Vinson Massif

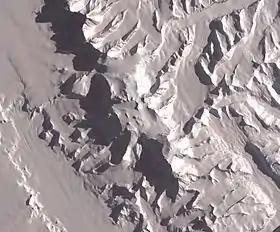
November 2002 NASA image of Vinson Massif from space

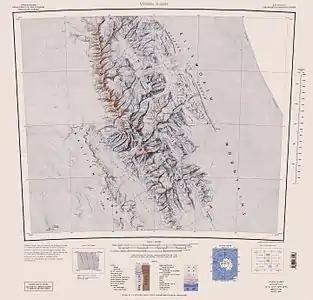
Map of central and southern Sentinel Range, Ellsworth Mountains with Vinson Massif.

Vinson Massif is a large mountain massif in Antarctica that is long and wide and lies within the Sentinel Range of the Ellsworth Mountains. It overlooks the Ronne Ice Shelf near the base of the Antarctic Peninsula. The massif is located about from the South Pole. Vinson Massif was discovered in January 1958 by U.S. Navy aircraft. In 1961, the Vinson Massif was named by the Advisory Committee on Antarctic Names (US-ACAN), after Carl G. Vinson, United States congressman from the state of Georgia, for his support for Antarctic exploration. On 1 November 2006, US-ACAN declared Mount Vinson and Vinson Massif to be separate entities. Vinson Massif lies within the unrecognized Chilean claim under the Antarctic Treaty System.